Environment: real
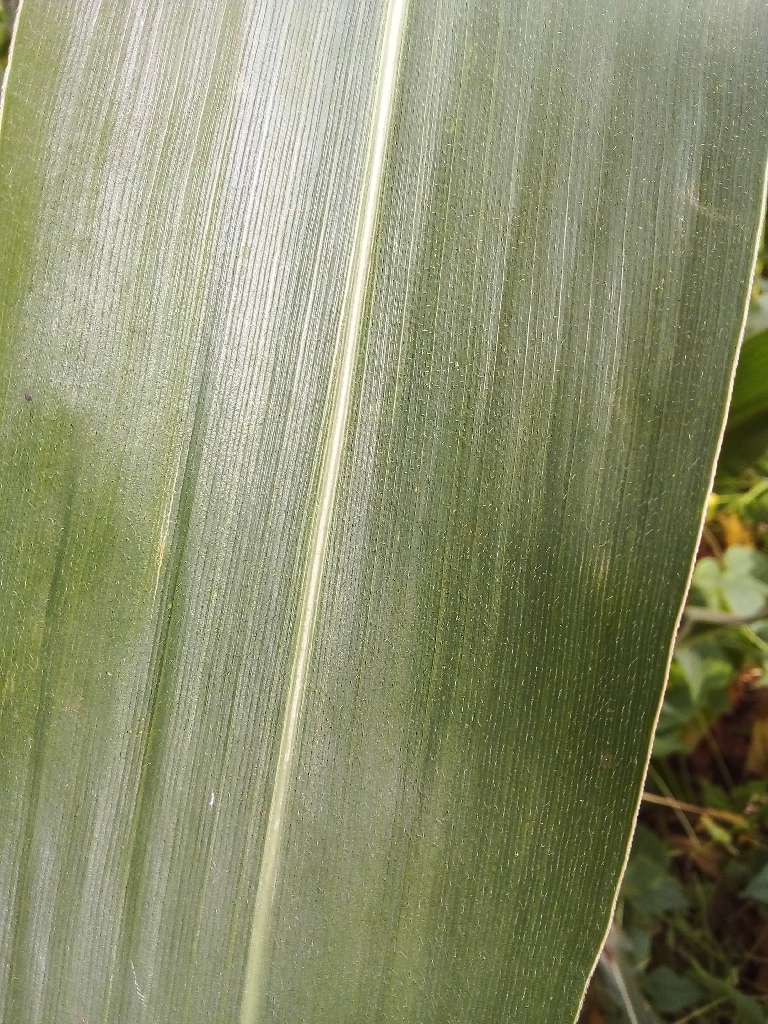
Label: healthy